Japan–Soviet Union relations

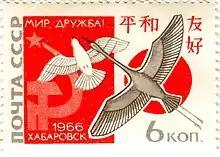
August 9, 1966. The second meeting of the Soviet-Japanese "peace and friendship" in Khabarovsk. Dove and crane - symbols of peace and friendship. State flags of the USSR and Japan. Post of USSR, 1966.

Despite divergence on the territorial question, on which neither side was prepared to give ground, Japan's relations with the Soviet Union improved appreciably after the mid-1960s. The Soviet government began to seek Japanese cooperation in its economic development plans, and the Japanese responded positively. The two countries signed a five-year trade agreement in January 1966 and a civil aviation agreement as well.